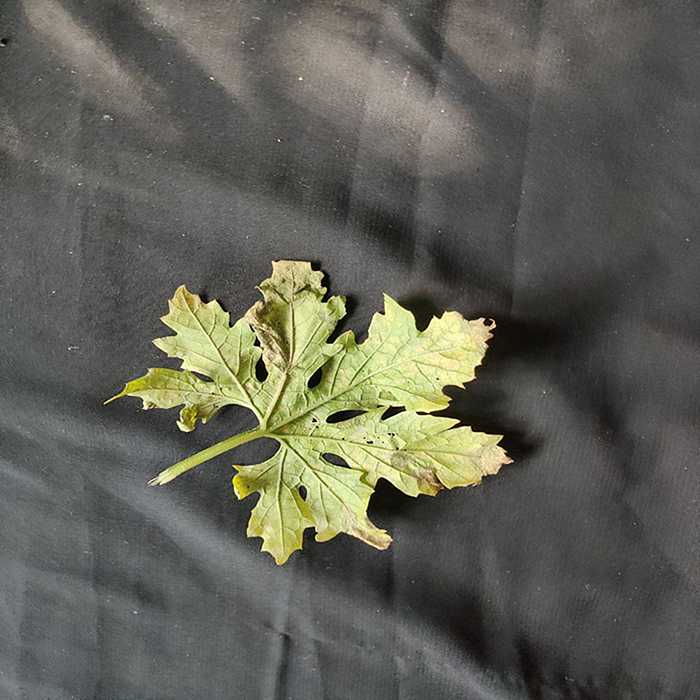
Plant: Bitter Gourd
Label: Fusarium wilt